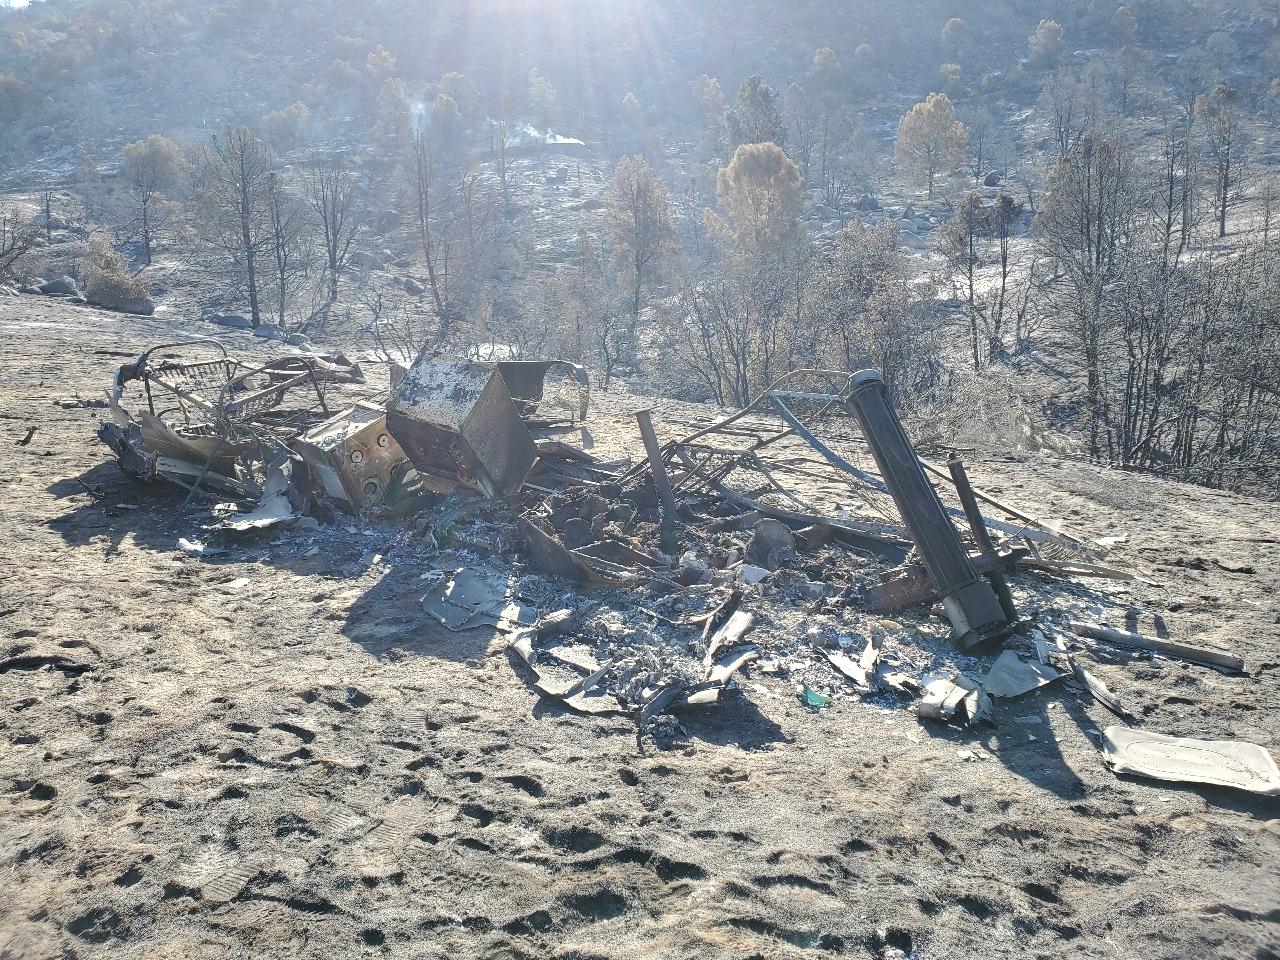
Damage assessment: destroyed